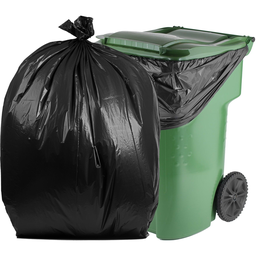
Label: plastic